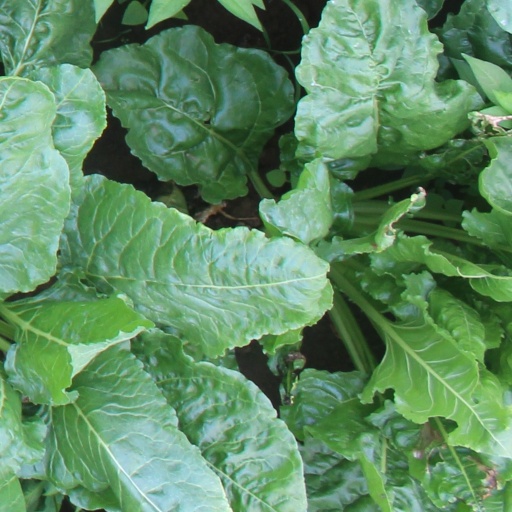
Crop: sugar beet